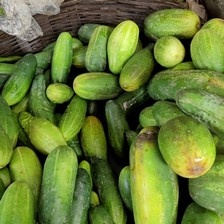
Label: cucumber